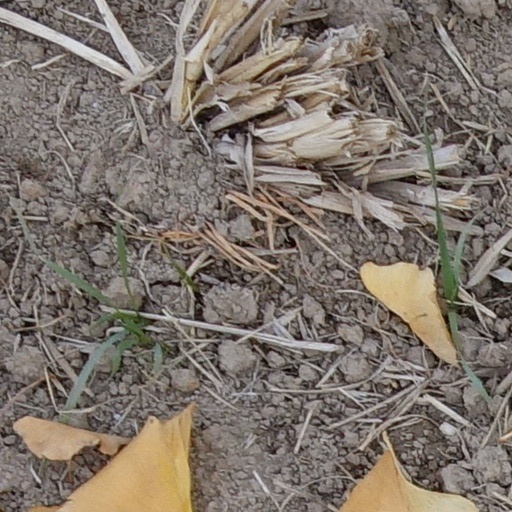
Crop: wheat